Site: brandenburg
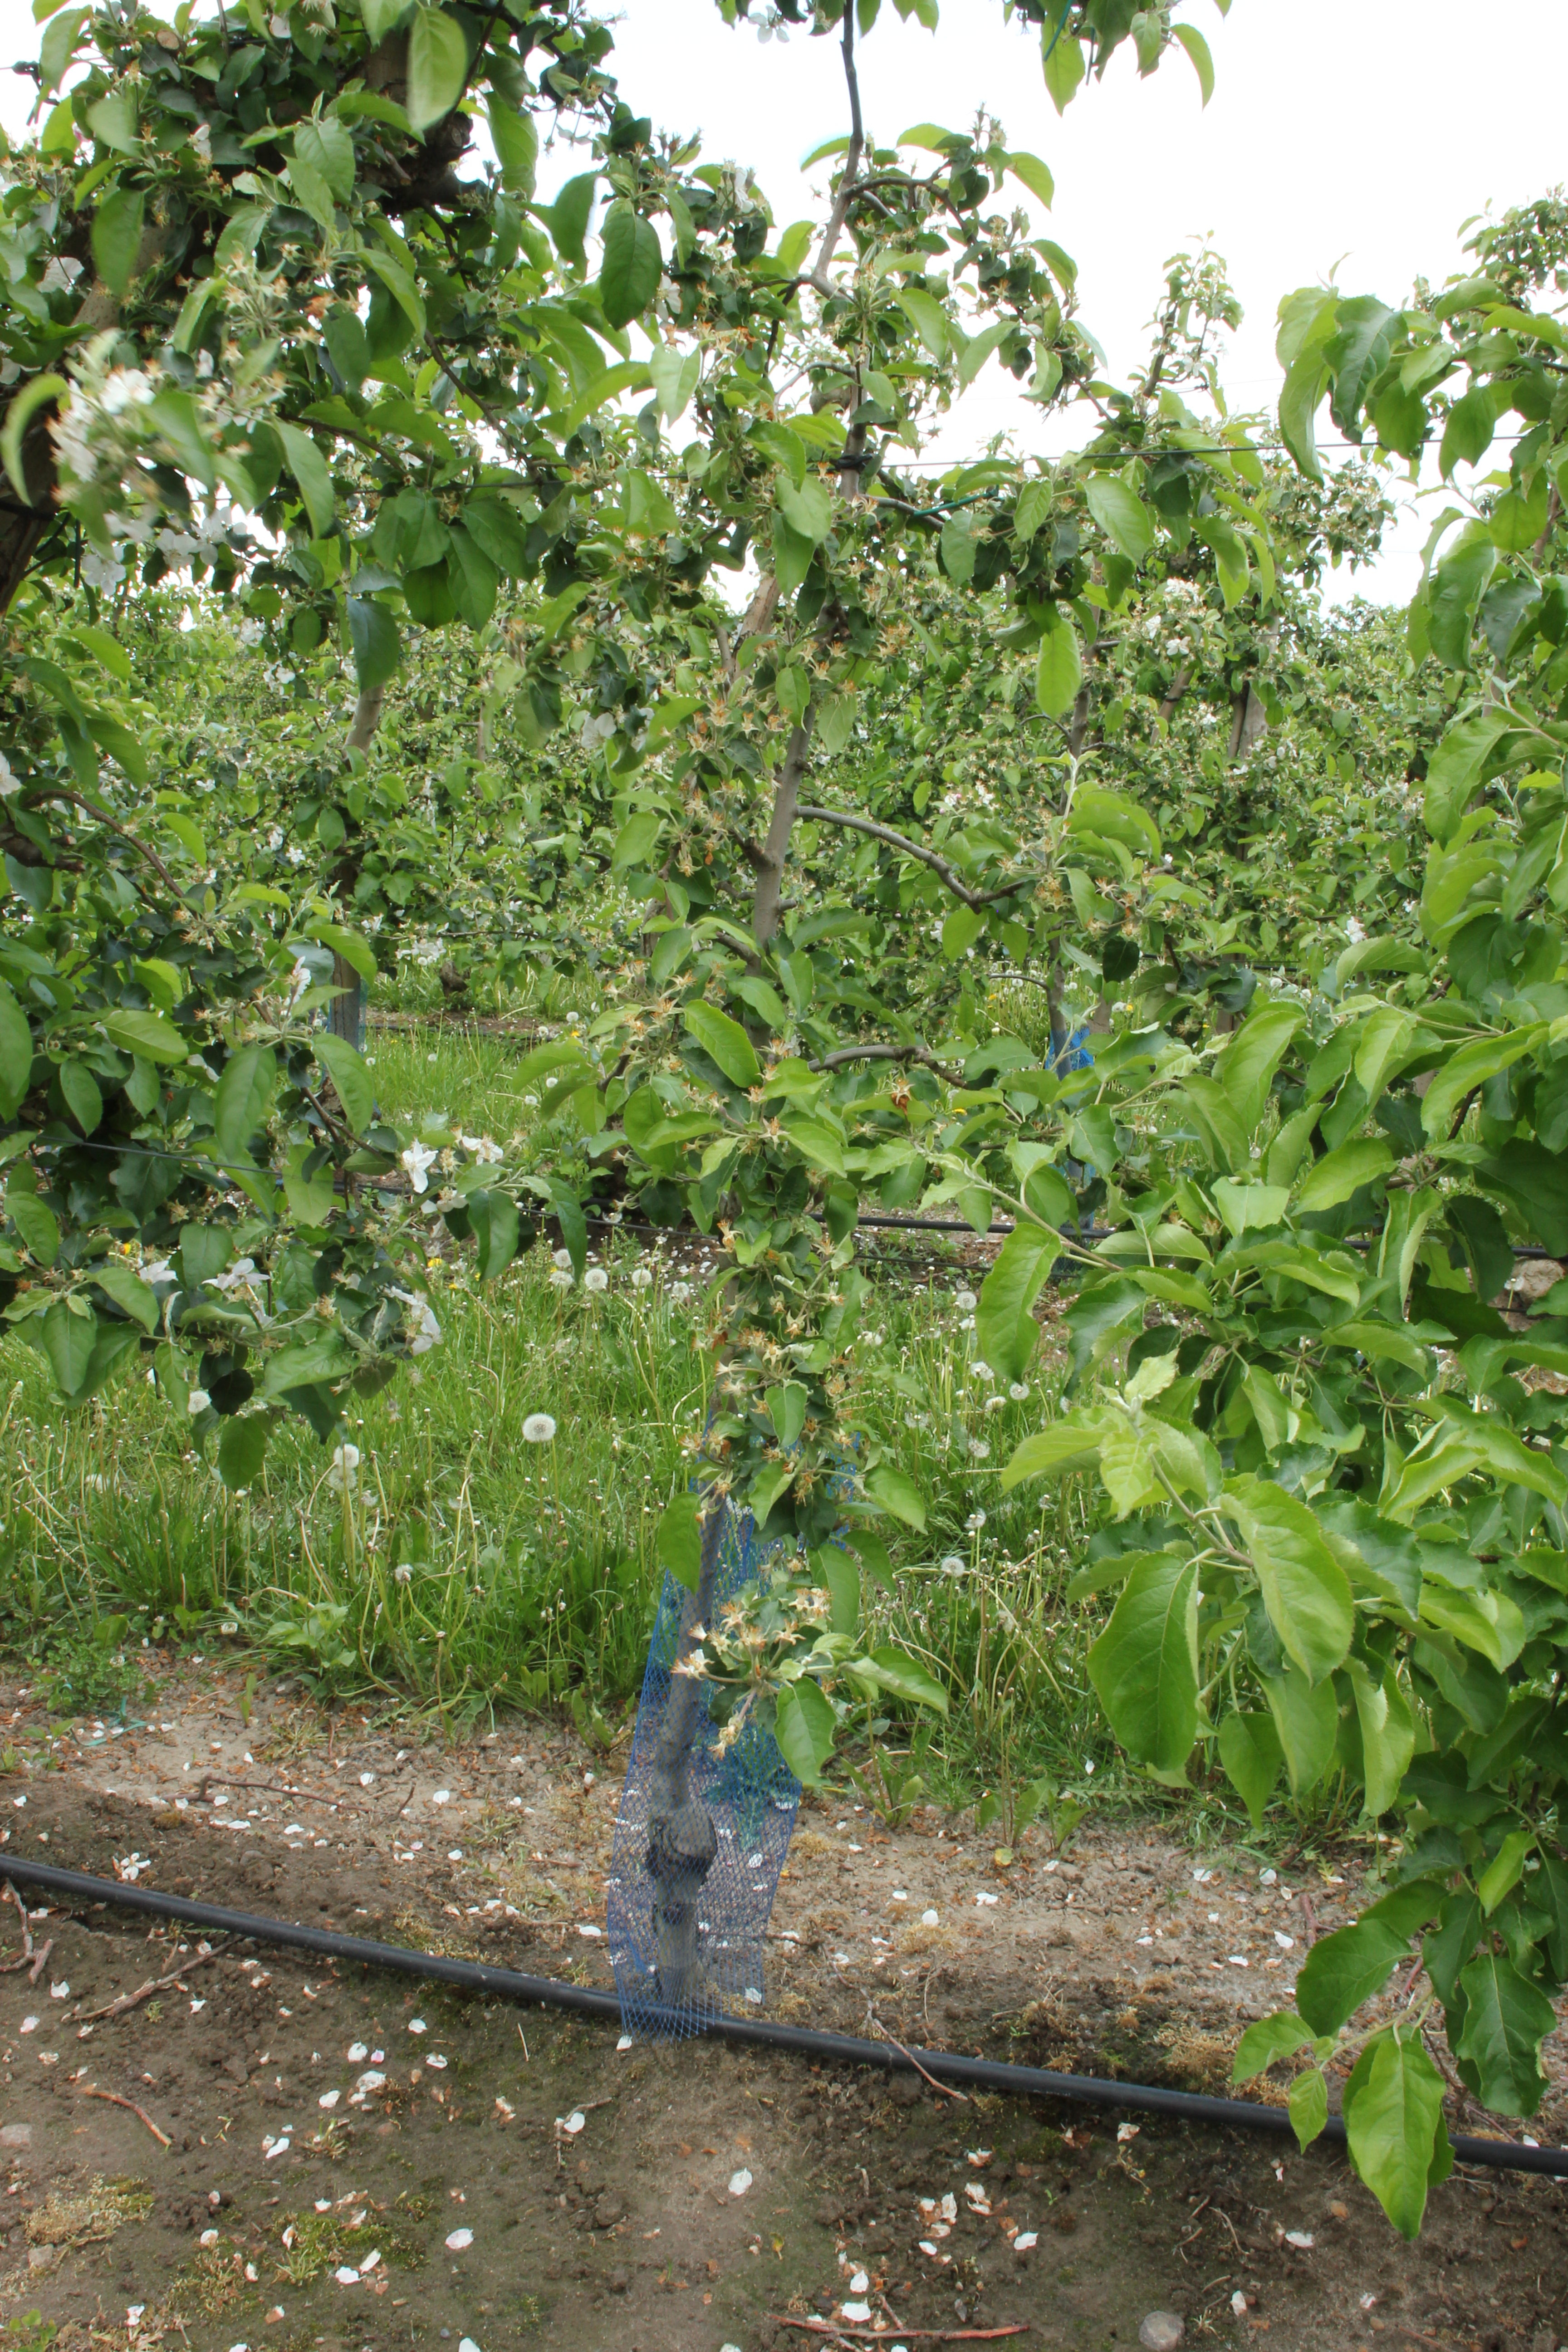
Growth stage (BBCH 67): Flowering